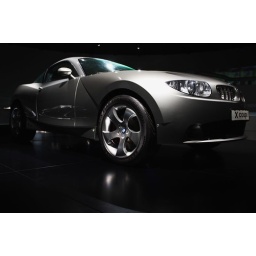
Concept car somthing cross over offroad and coupe.